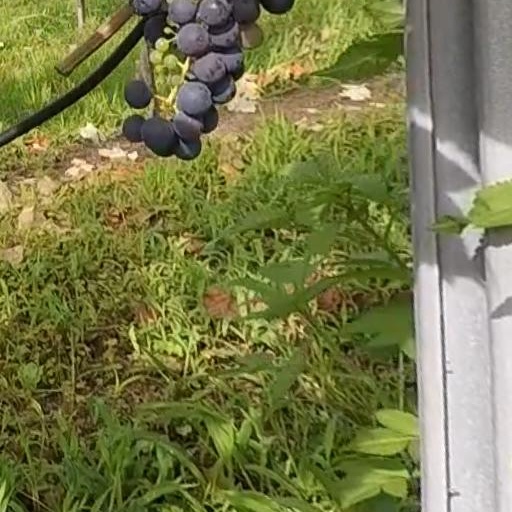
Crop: grape